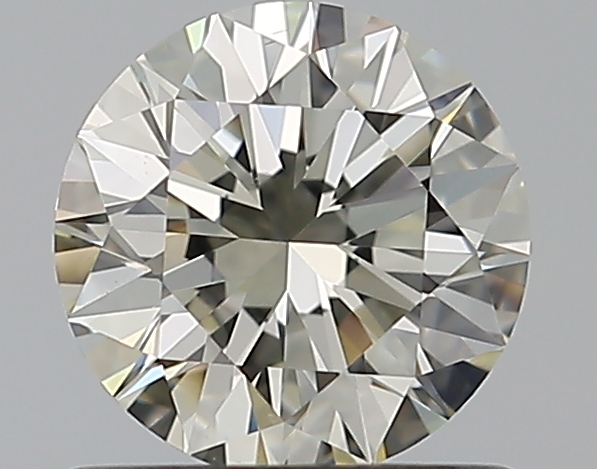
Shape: round
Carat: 0.7
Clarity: VS1
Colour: K
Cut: EX
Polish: EX
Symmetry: EX
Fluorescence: ST
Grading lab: GIA
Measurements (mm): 5.67 x 5.71 x 3.53